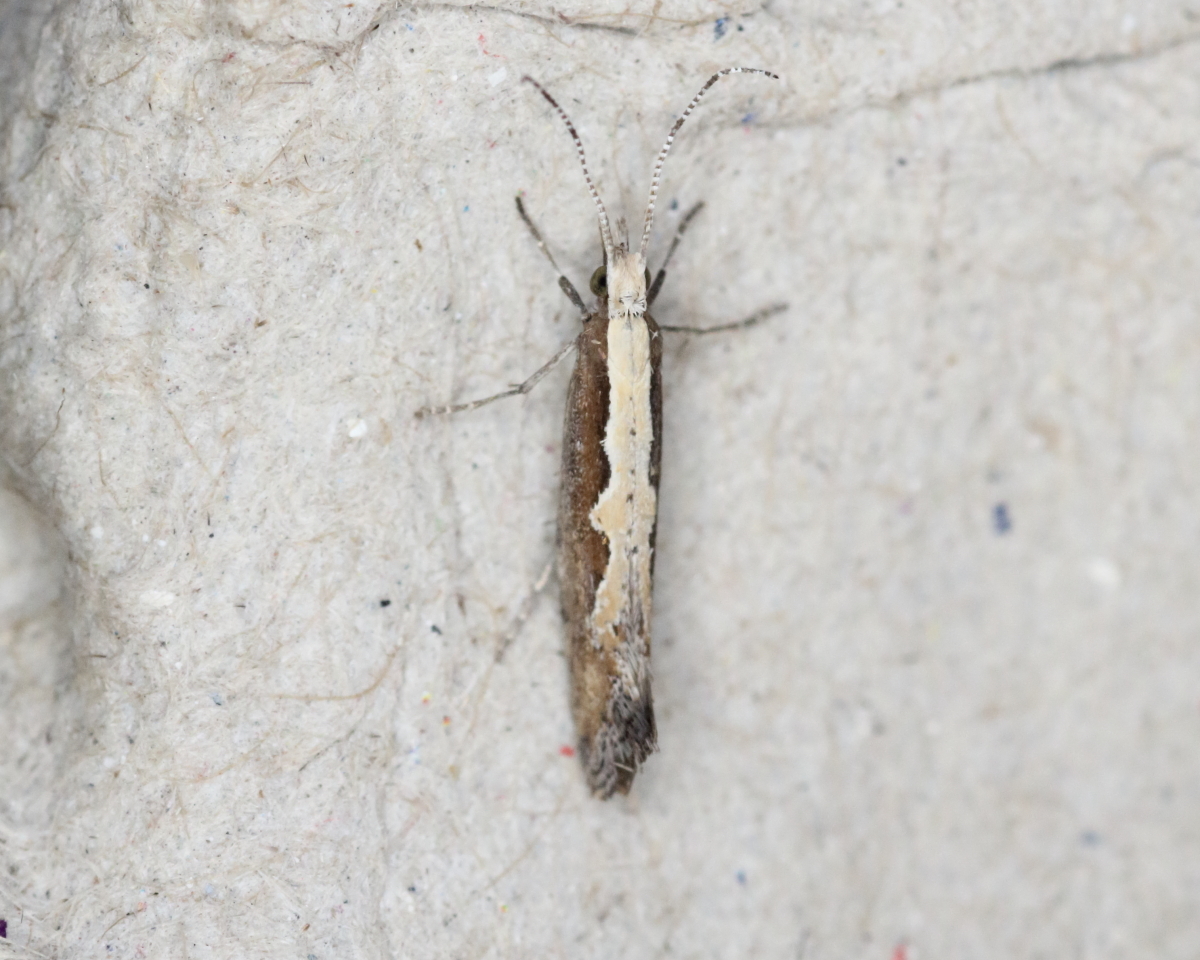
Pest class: diamondback_moth